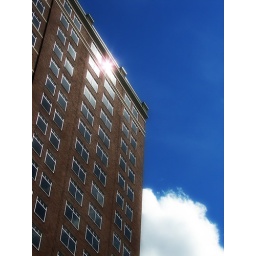
The sky was actually THAT blue that day. Portland in July is AWESOME.